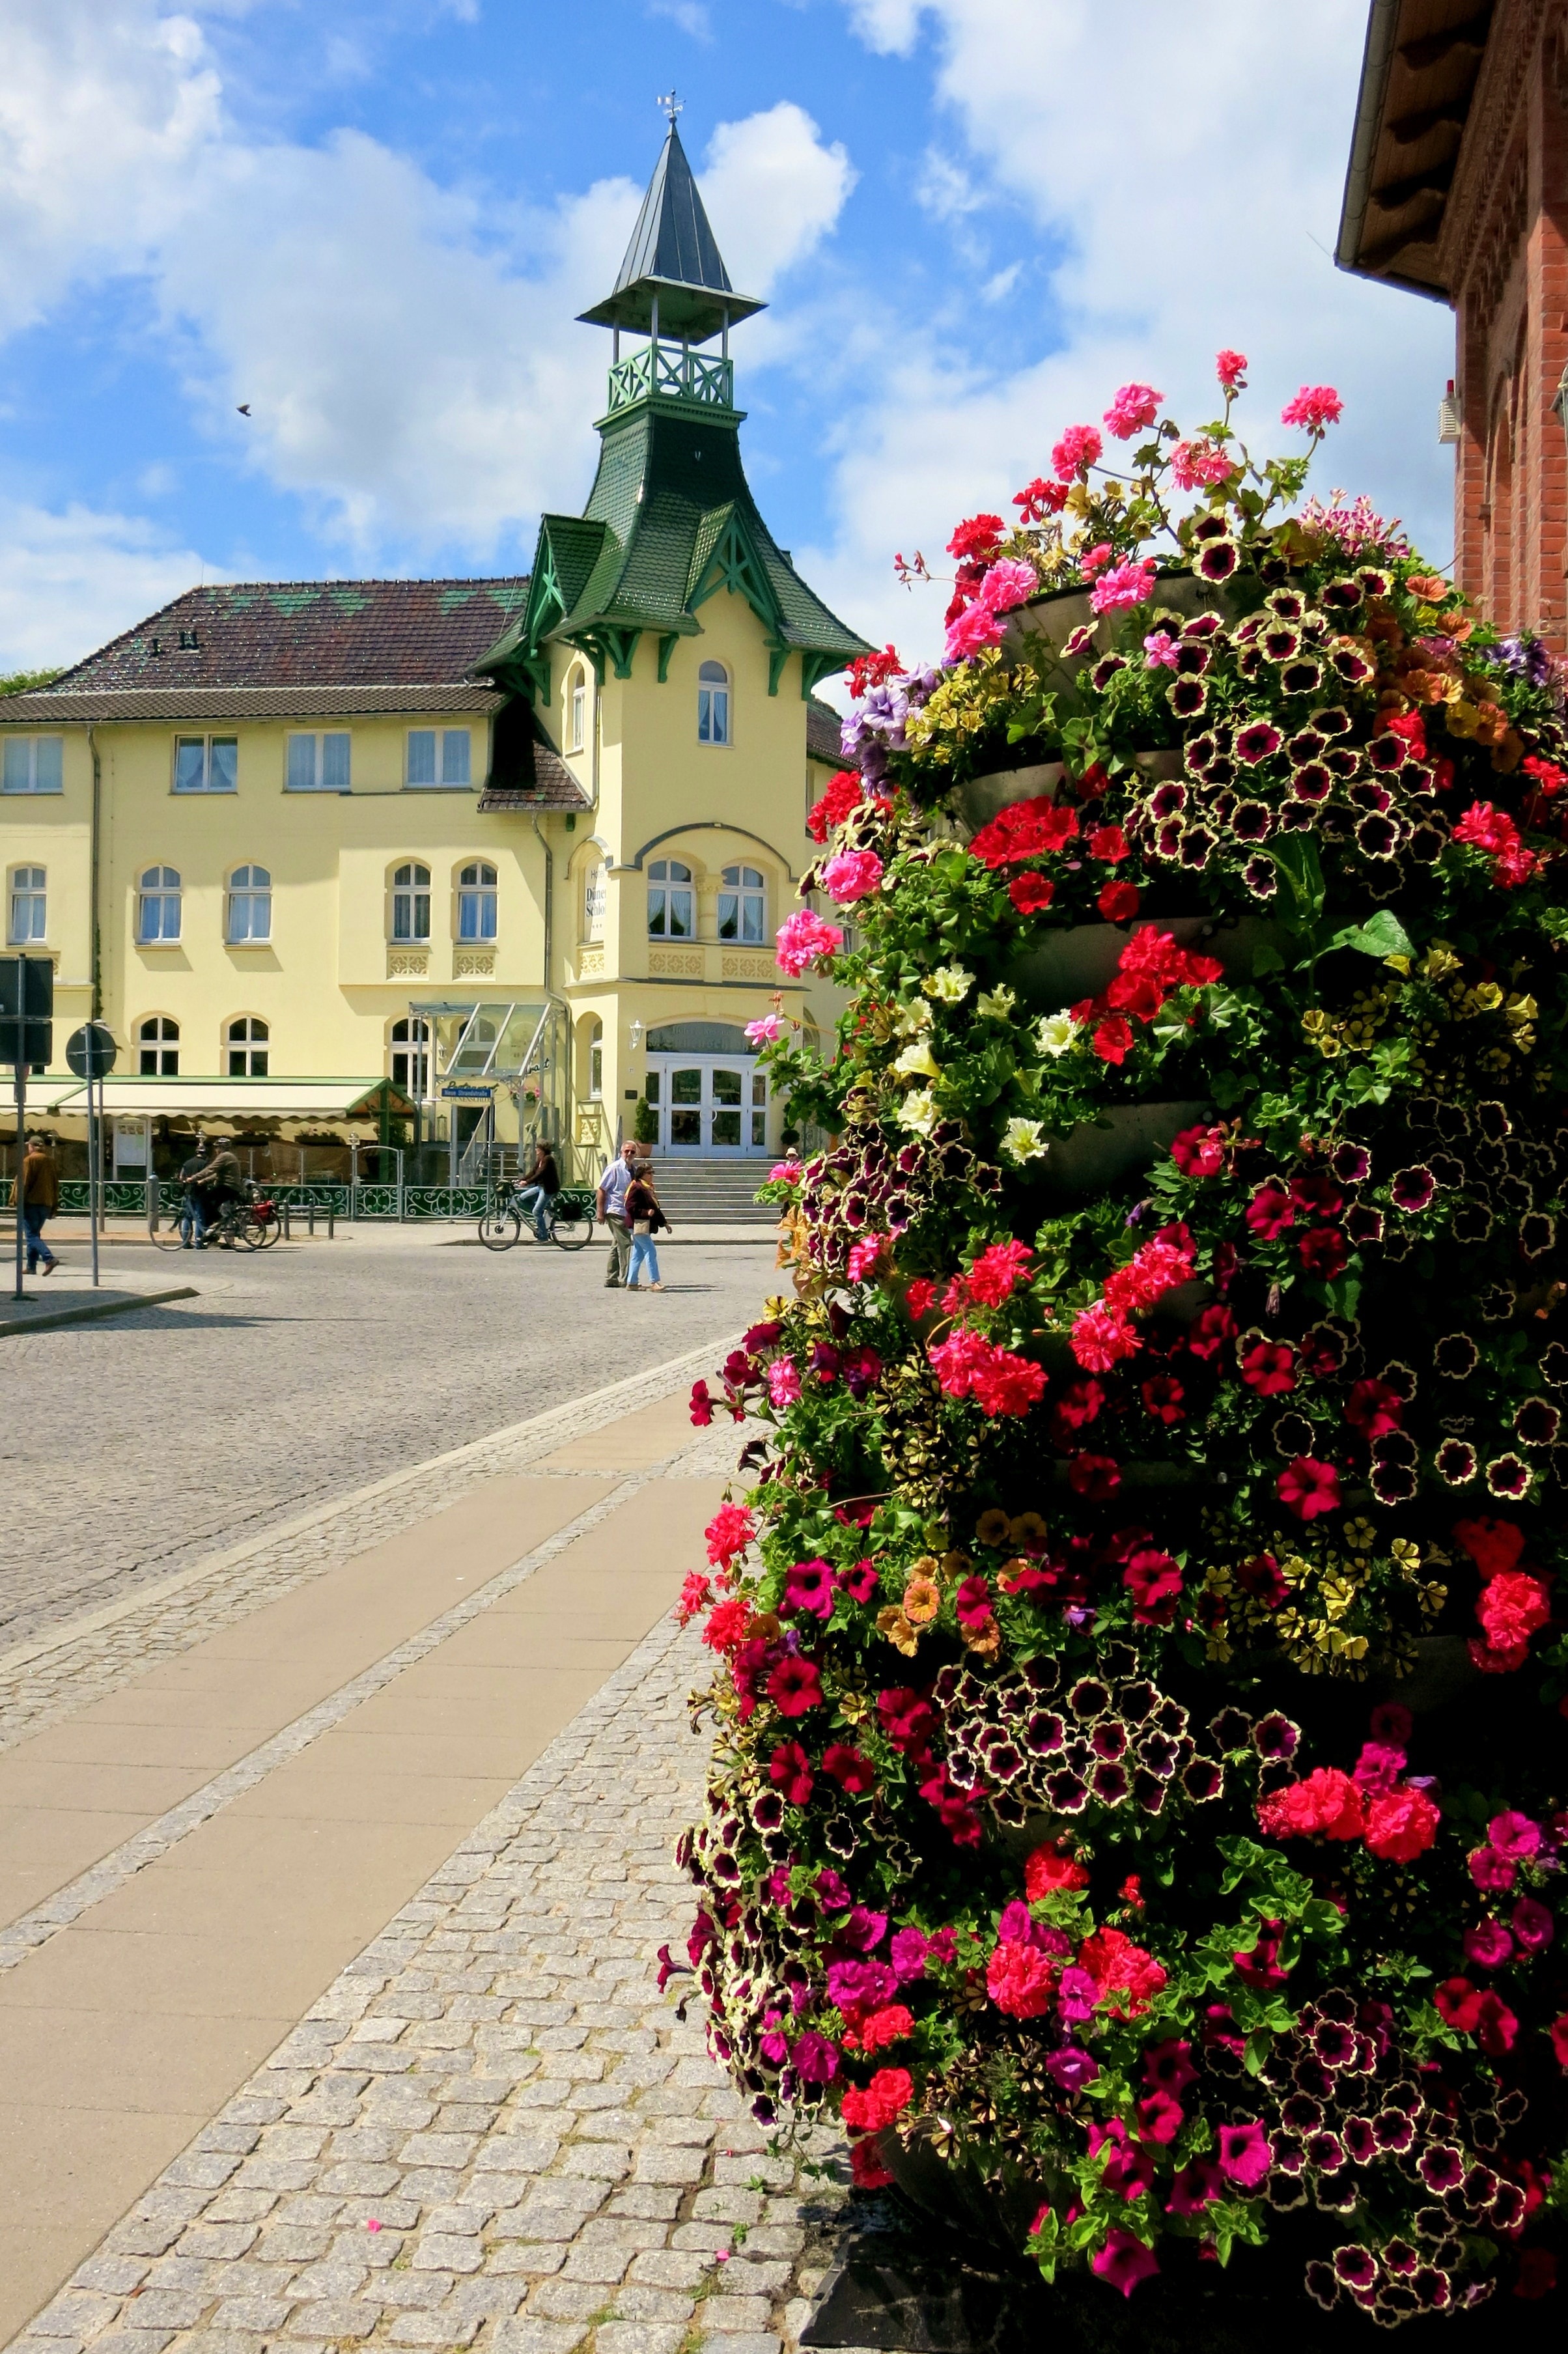
tree, sky, flower, town, building, usedom, zinnowitz